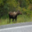
Label: deer